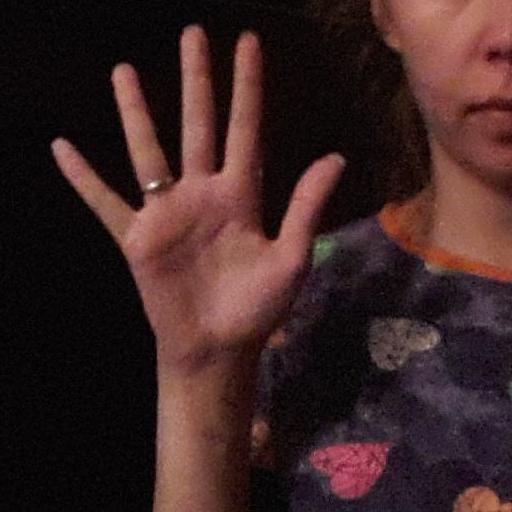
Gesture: palm